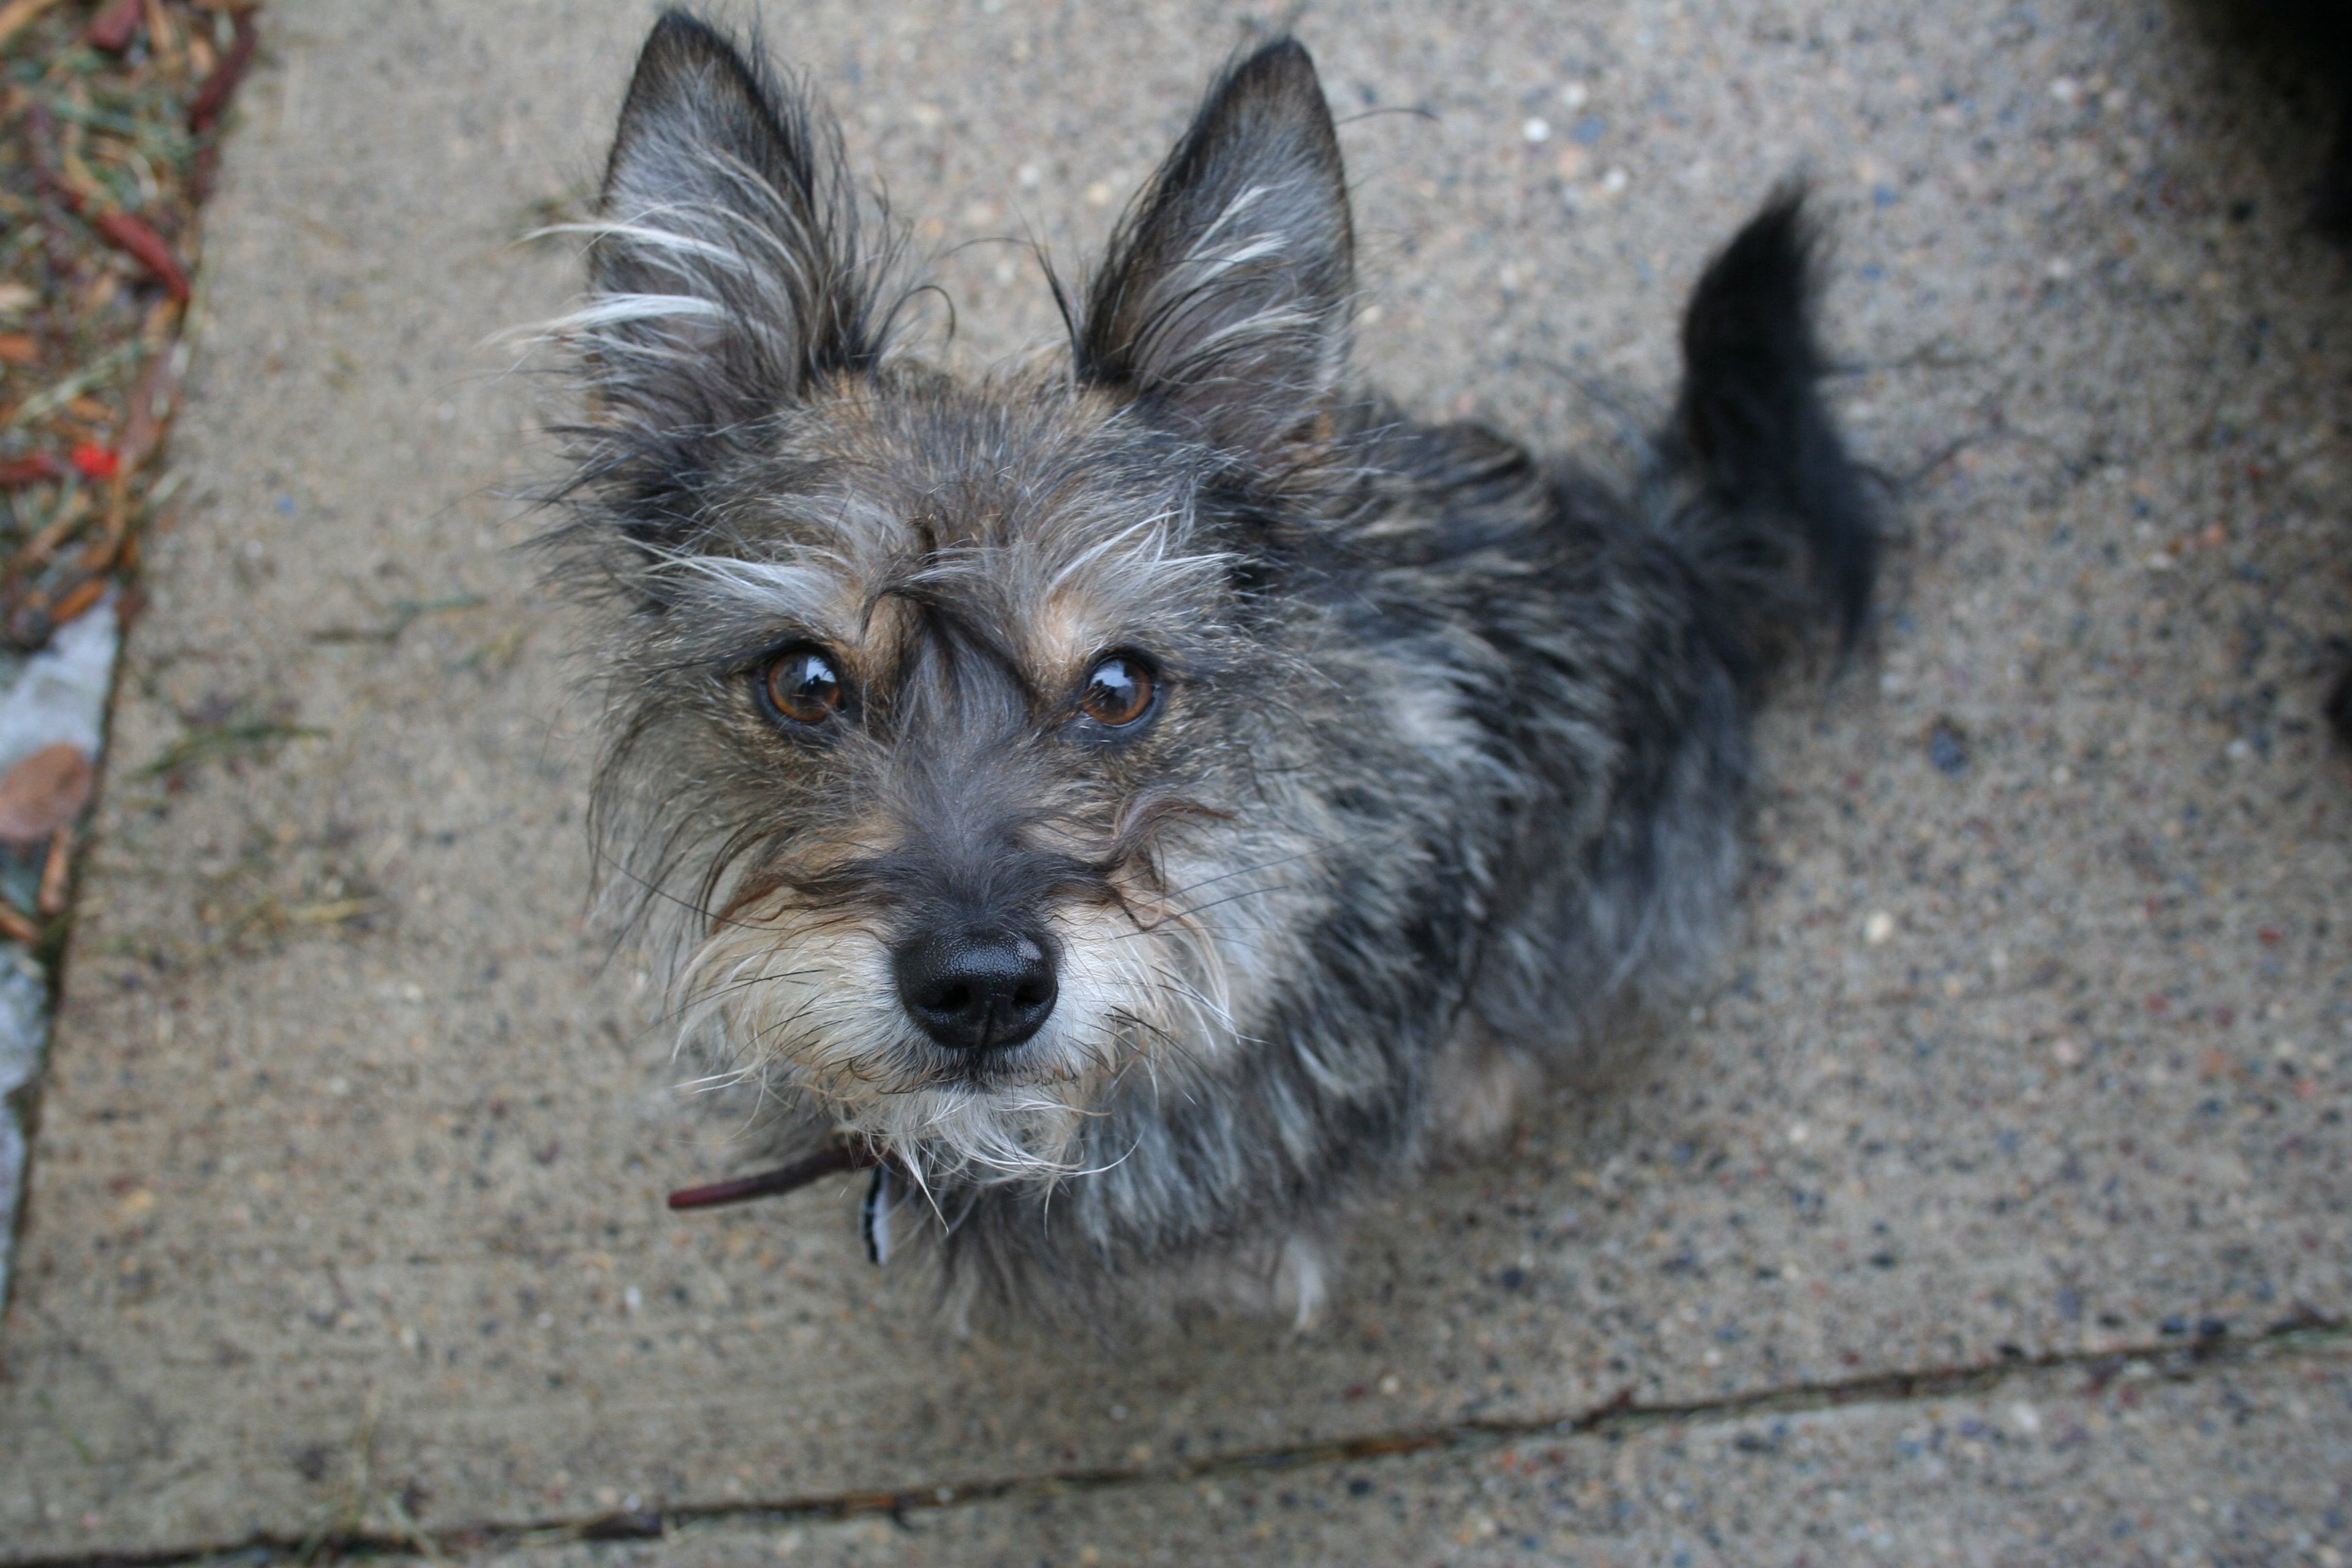
puppy, dog, animal, cute, canine, pet, small, mammal, vertebrate, dog breed, terrier, breed, doggy, funny dog, cairn terrier, dog like mammal, australian terrier, glen of imaal terrier, dog crossbreeds, norwich terrier, scottish terrier